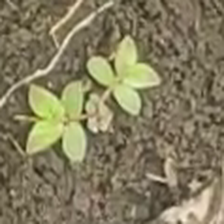
Weed species: Choti_dudhi_(Euphorbia_hirta)